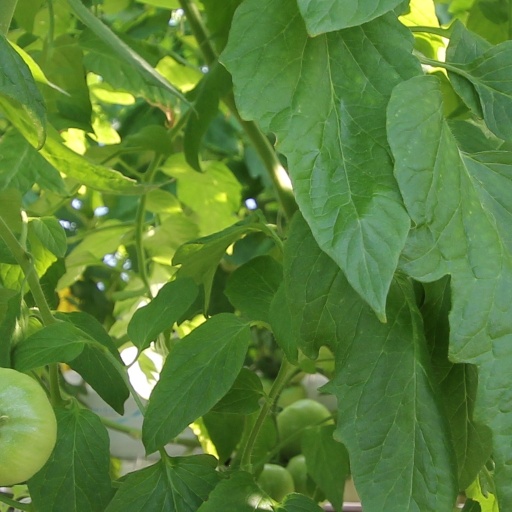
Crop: tomato